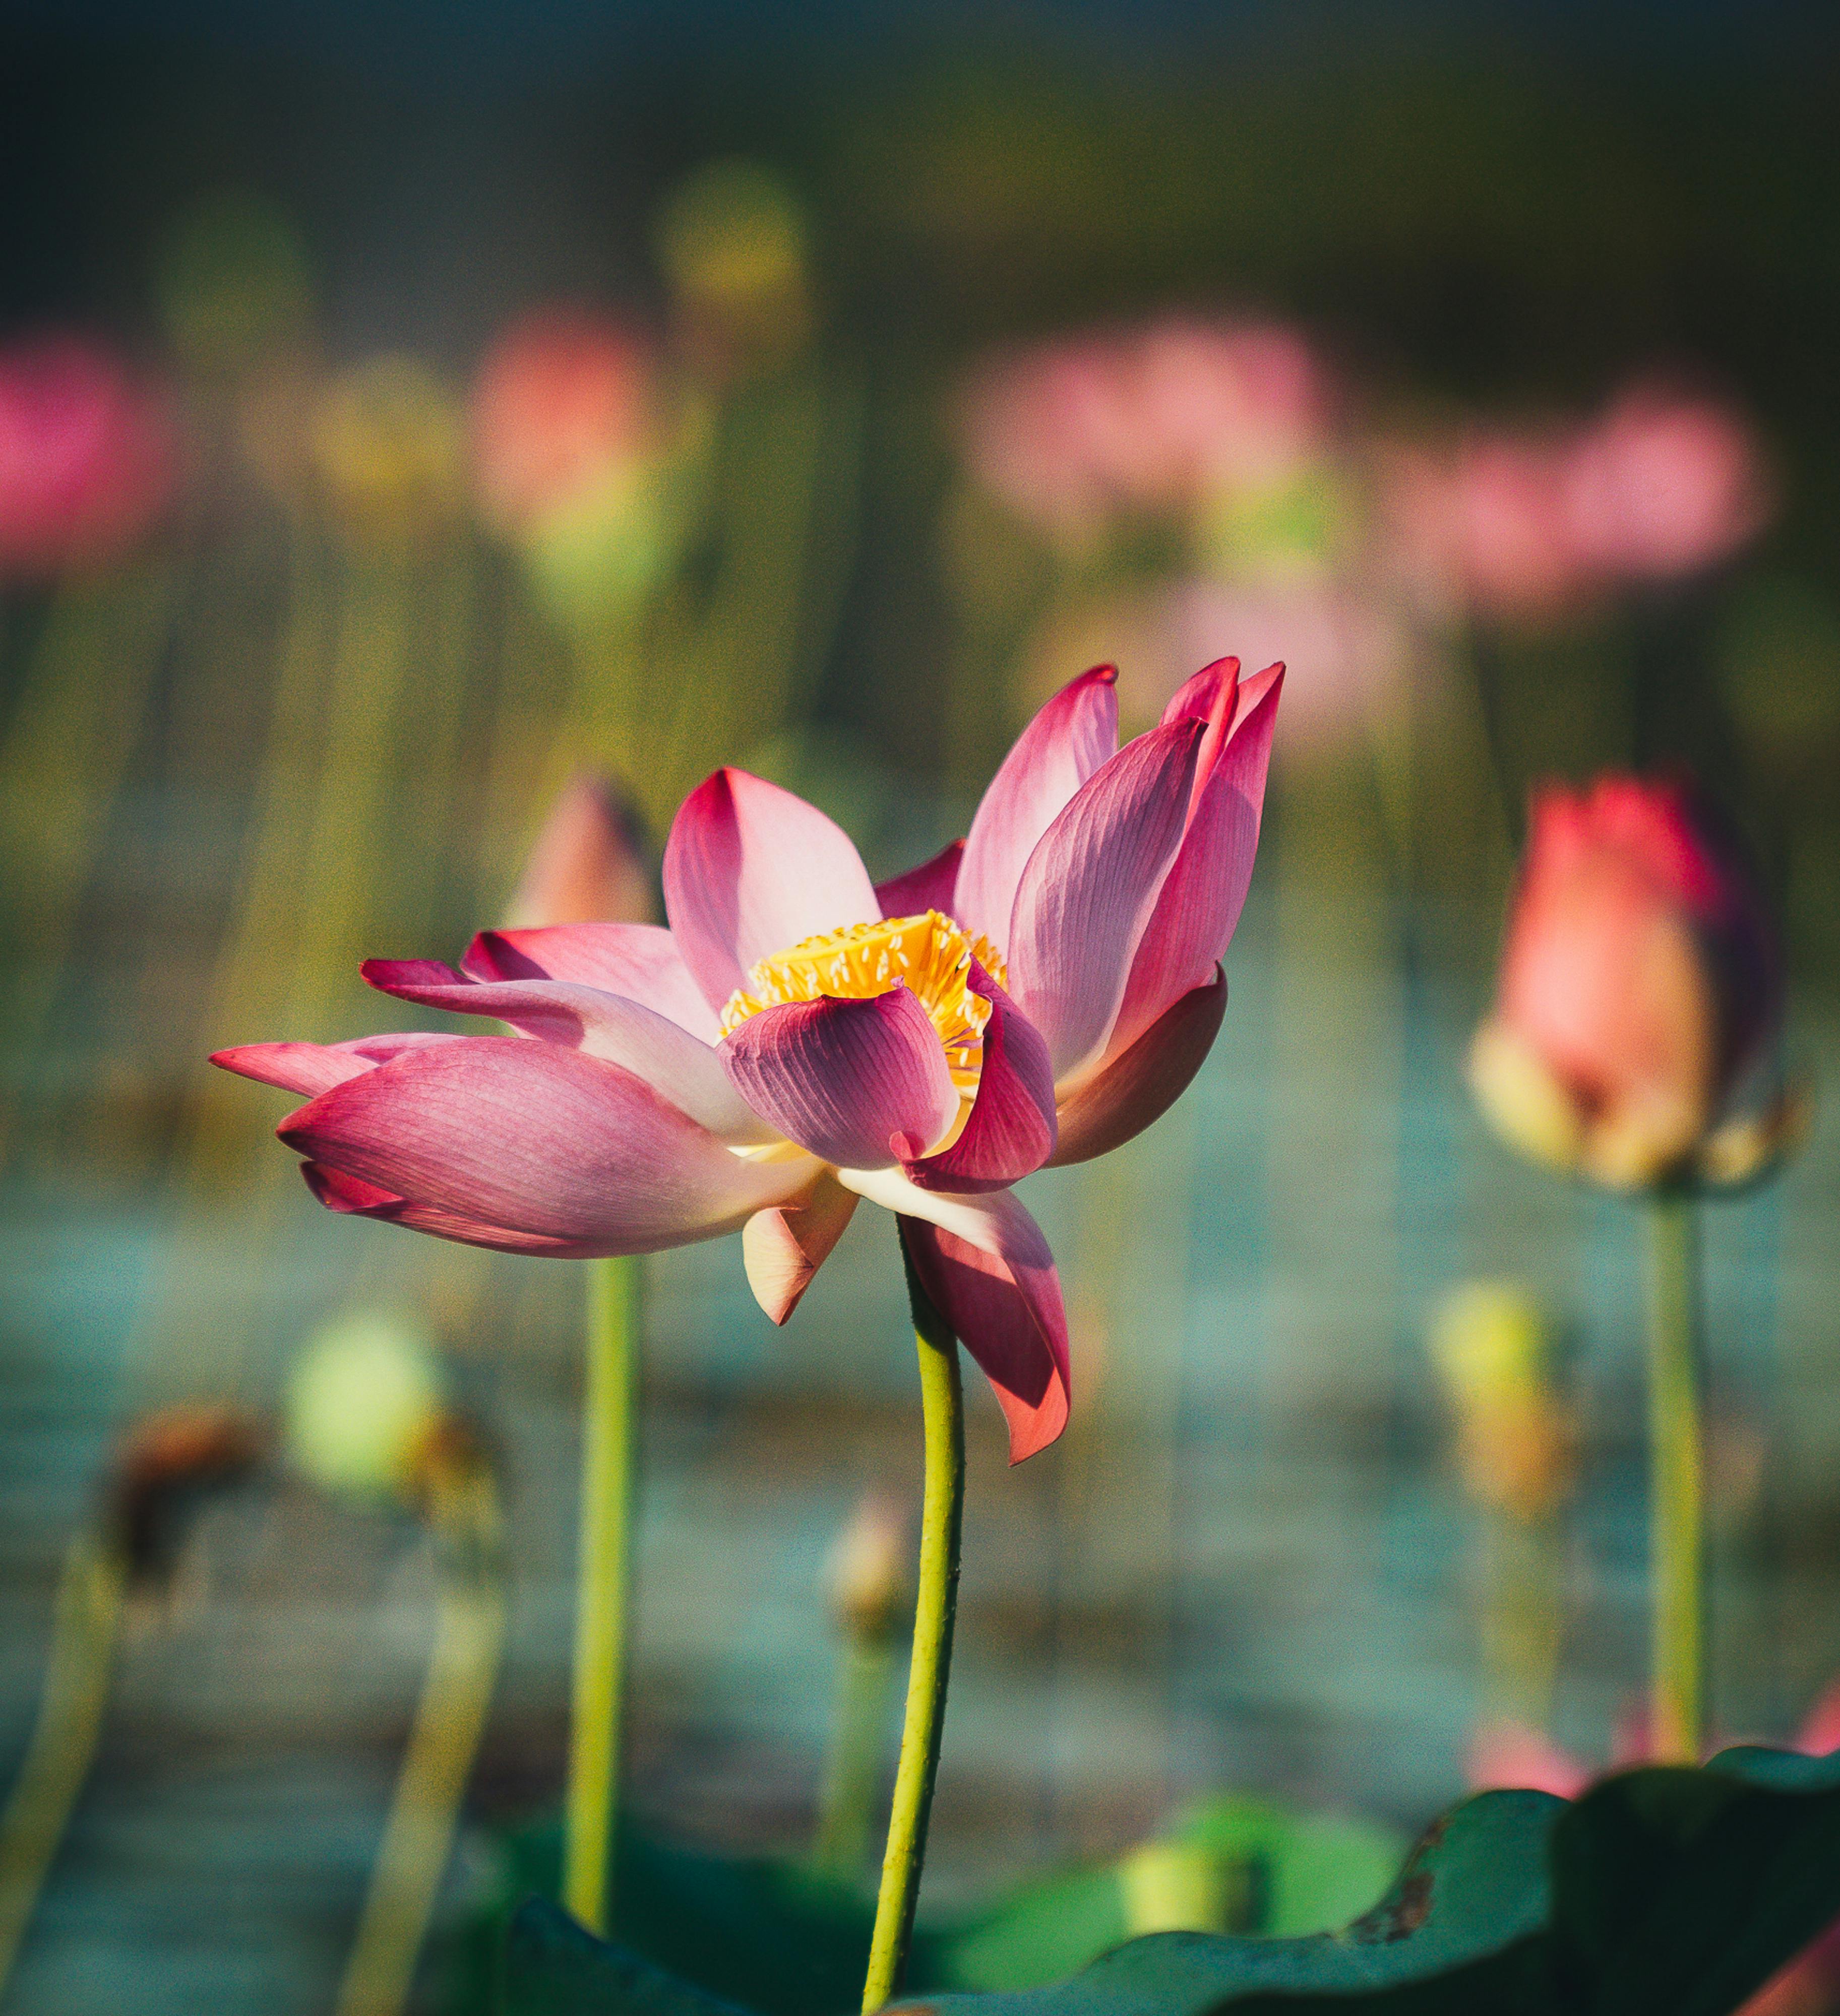
natural, flower, petal, yellow, lotus, aquatic plant, pink, nymphaea nelumbo, Pedicel, close up, nelumbonaceae, flowering plant, plant stem, macro photography, wildflower, water lilies, still life photography, pollen, bud, proteales, perennial plant, dicotyledon